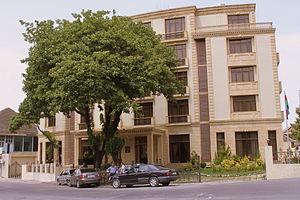
Chaki est une ville du nord-ouest de l'Azerbaïdjan. Chaki est situé à 325 km de Bakou.